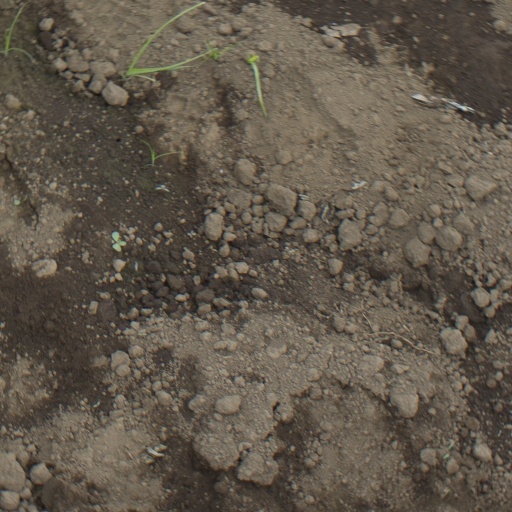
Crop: soybean